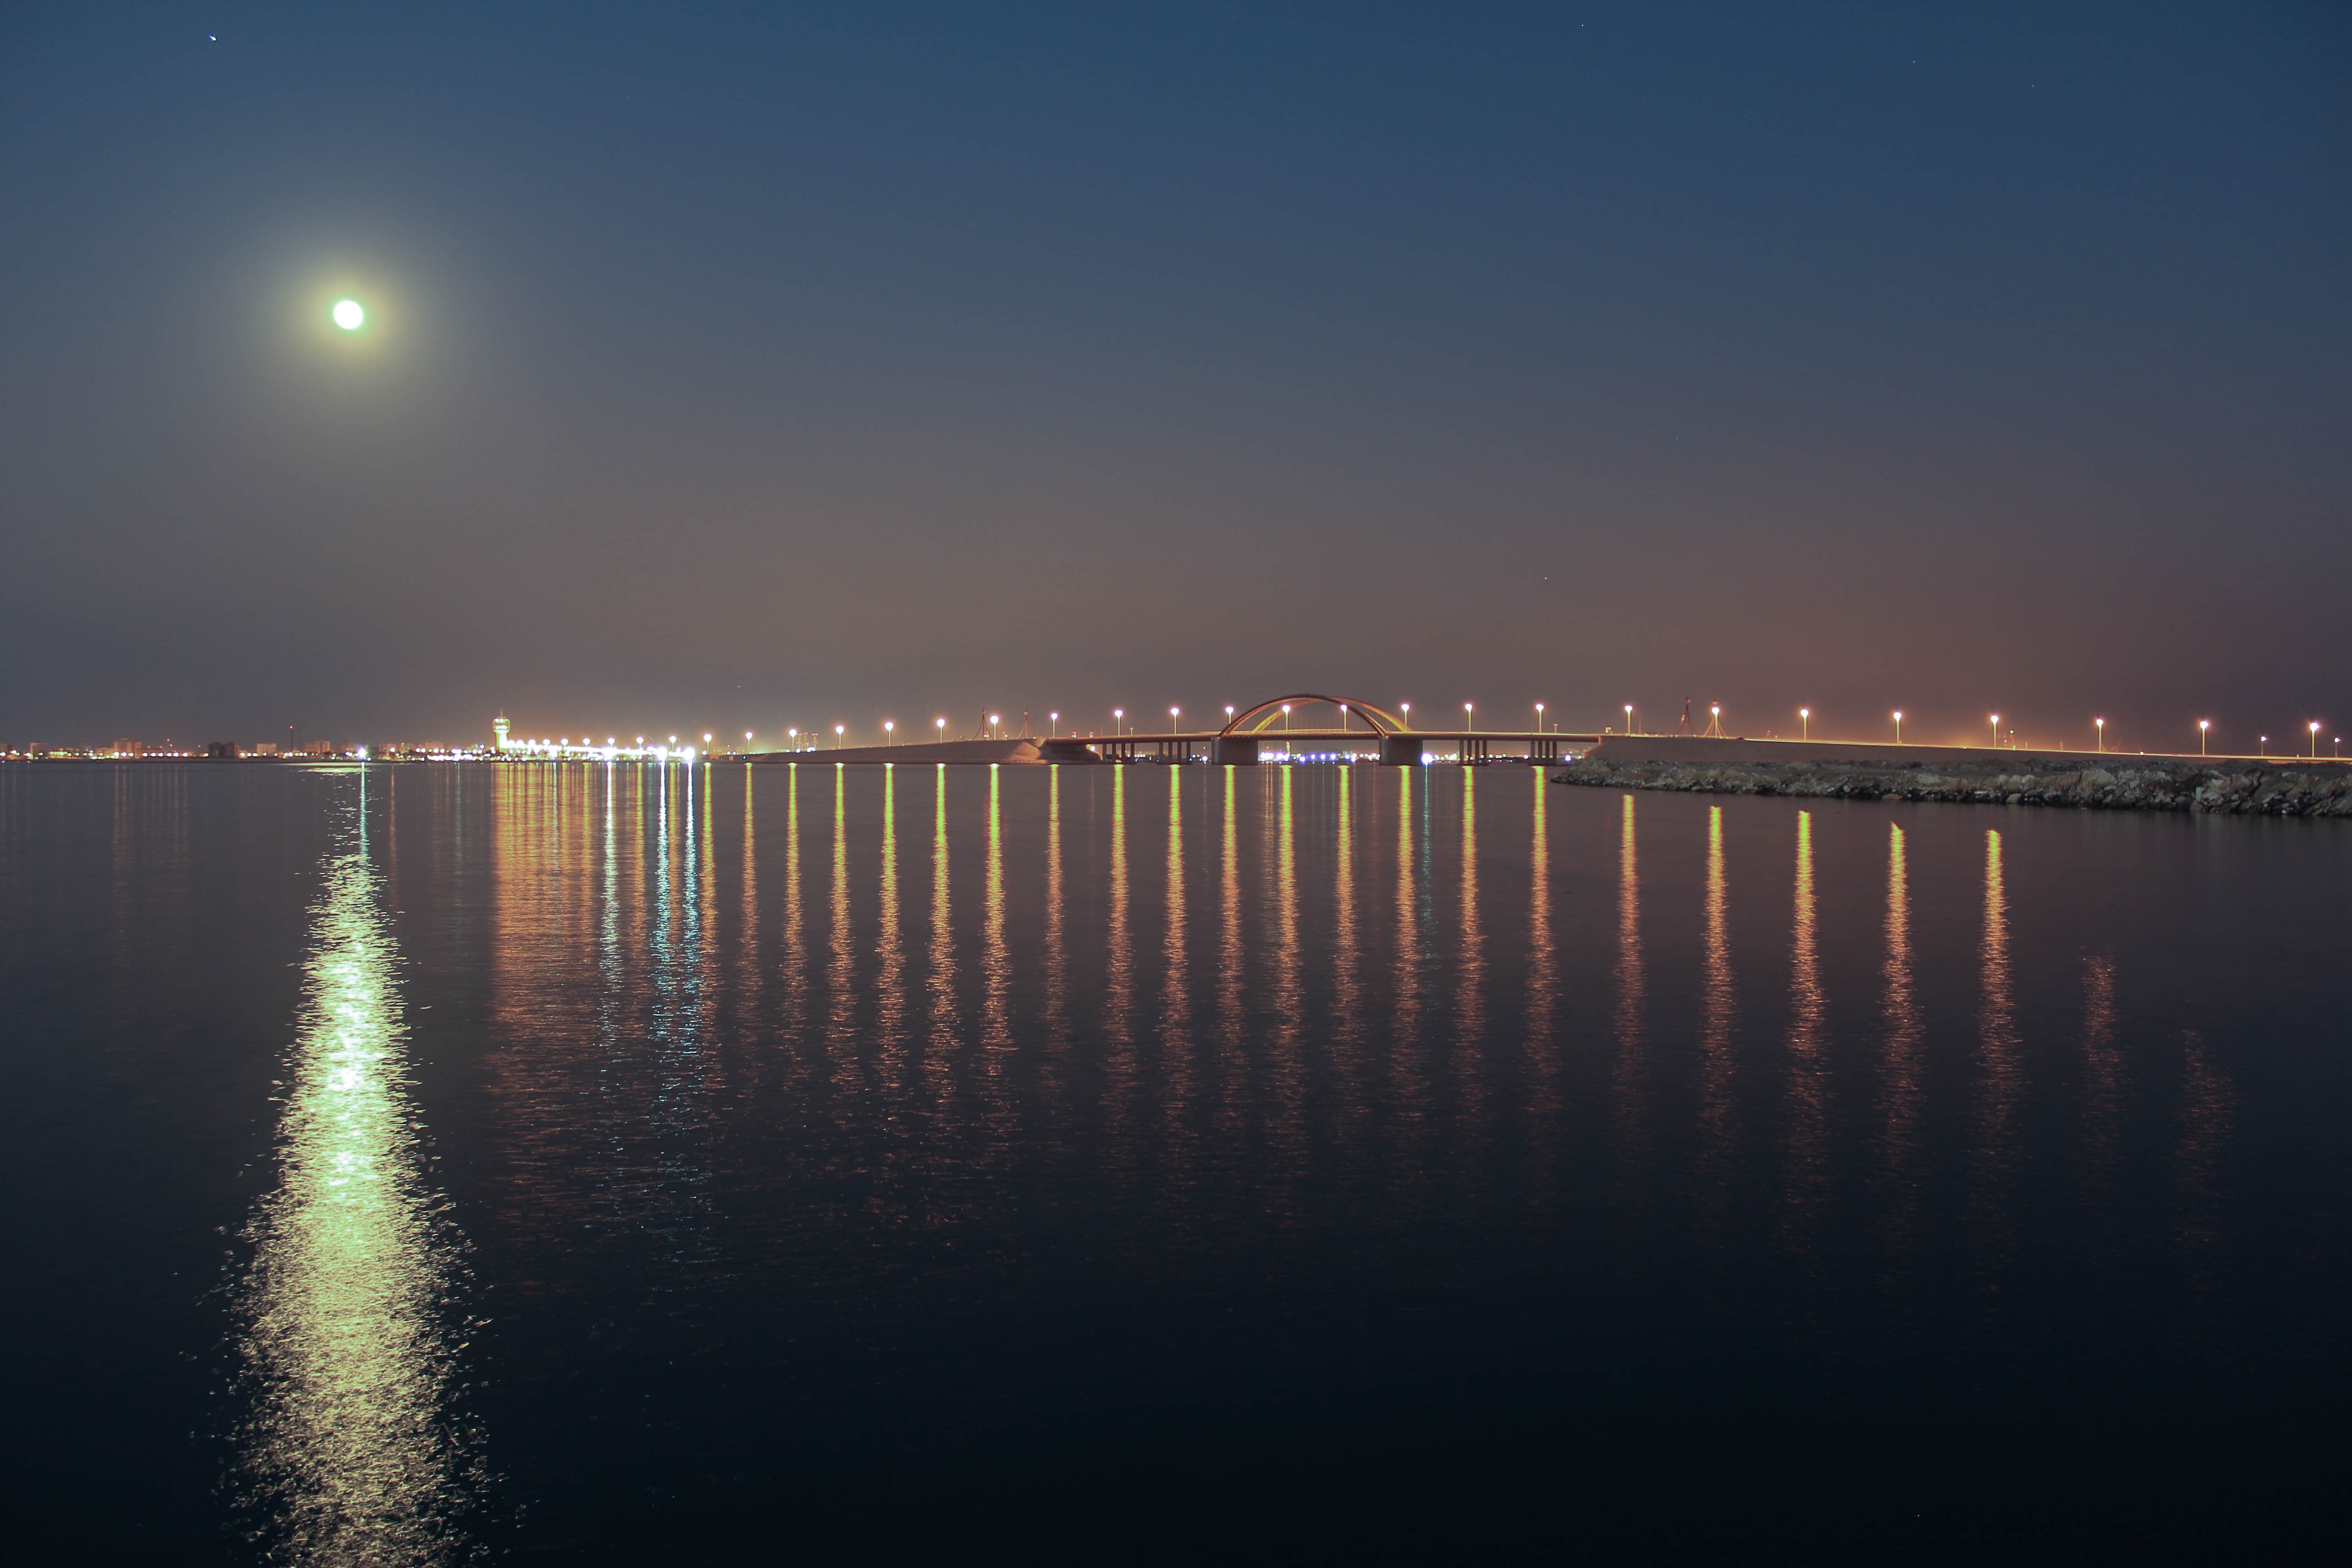
nature, horizon, light, fog, sunrise, bridge, skyline, night, sunlight, morning, dawn, atmosphere, cityscape, dusk, evening, reflection, scenic, moon, moonlight, atmospheric phenomenon